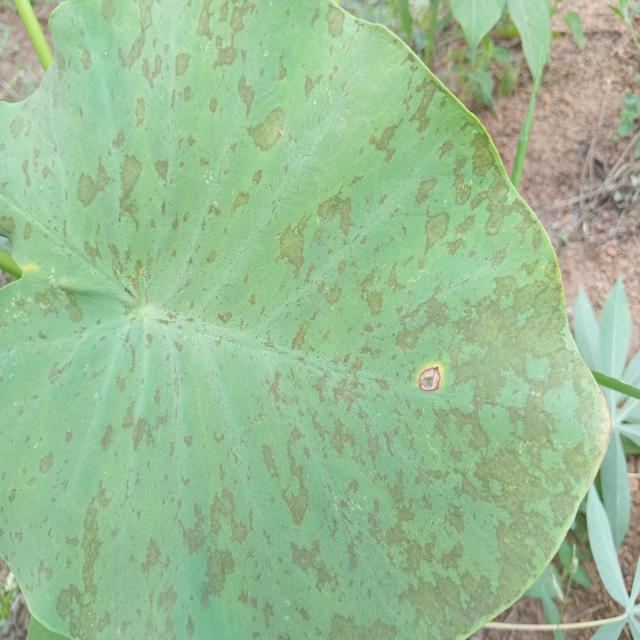
Label: Early_Blight